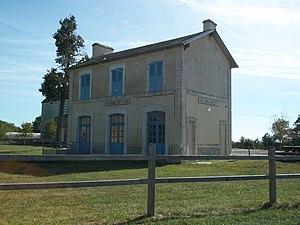
Gare désafectée de Vezot - Sarthe - France
Vezot est une commune française, située dans le département de la Sarthe en région Pays de la Loire, peuplée de 76 habitants.